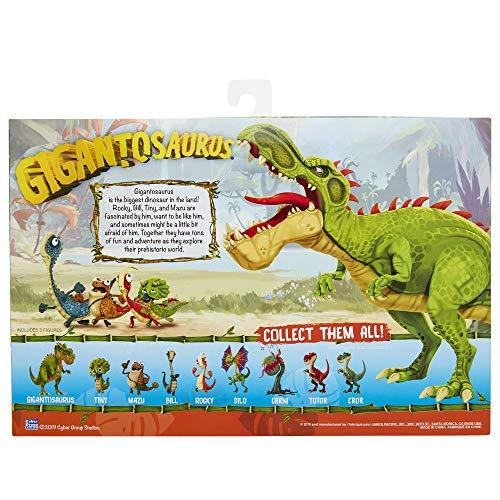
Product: Gigantosaurus Figures Giganto & Friends Toy Action Figures, Includes: Giganto, Mazu, Bill, Tiny & Rocky – Articulated Characters Range from 2.5-5.5" Tall
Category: Toys & Games | Toy Figures & Playsets | Action Figures
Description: Gigantic and friends includes all 5 main characters from the hit show Gigantosaurus.
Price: $7.89
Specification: ProductDimensions:12x2.5x8inches|ItemWeight:1.55pounds|ShippingWeight:1.55pounds(Viewshippingratesandpolicies)|ASIN:B07KW9W948|Itemmodelnumber:701674|Manufacturerrecommendedage:36months-6years